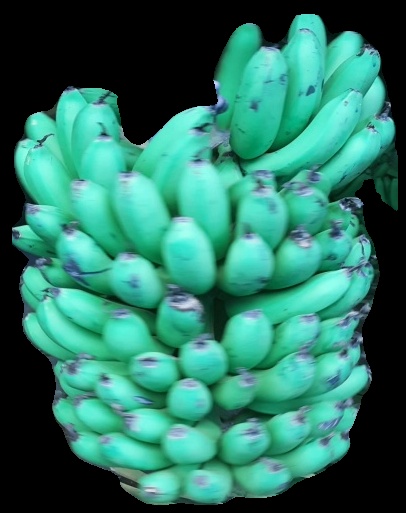
Variety: pachbale
Grade: grade1